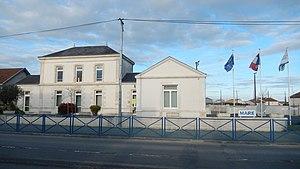
La mairie de Villeneuve-la-Comtesse (Charente-Maritime, France).
Villeneuve-la-Comtesse est une commune du Sud-Ouest de la France située dans le département de la Charente-Maritime.